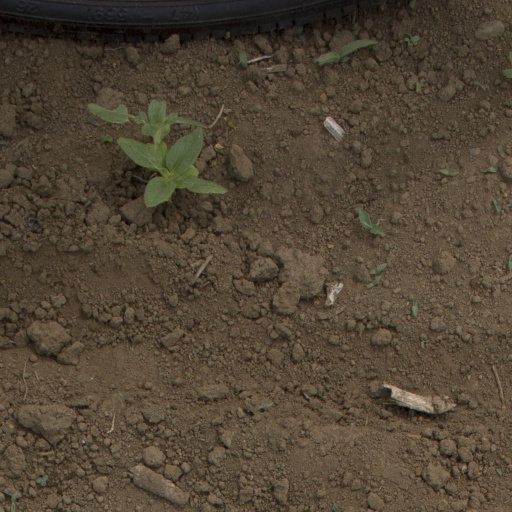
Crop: Jerusalem artichoke